French protectorate in Morocco

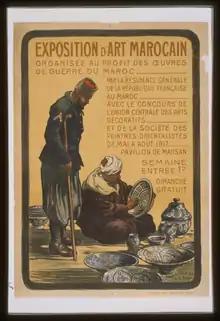
An advertisement for an art exhibition for the benefit of Moroccan troops wounded serving France in WWI. It features an orientalist painting by Joseph de La Nézière.

France officially established a protectorate over Morocco with the Treaty of Fes, ending what remained of the country's de facto independence. From a legal point of view, the treaty gave the legislative power to France, alongside the control of military defense, foreign policy and jurisdiction. The Moorish government exercised authority solely in Moroccan or Islamic affairs. Sultan Abdelhafid abdicated in favour of his brother Yusef after signing the treaty. On 17 April 1912, Moroccan infantrymen mutinied in the French garrison in Fez, in the 1912 Fes riots The Moroccans were unable to take control of the city and were defeated by a French relief force. In late May 1912, Moroccan forces again unsuccessfully attacked the enhanced French garrison at Fez.